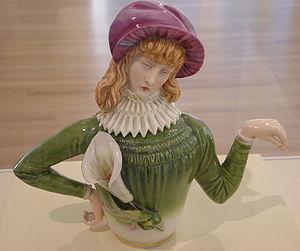
Cette liste des musées du Worcestershire, Angleterre contient des musées qui sont définis dans ce contexte comme des institutions qui recueillent et soignent des objets d'intérêt culturel, artistique, scientifique ou historique. leurs collections ou expositions connexes disponibles pour la consultation publique. Sont également inclus les galeries d'art à but non lucratif et les galeries d'art universitaires. Les musées virtuels ne sont pas inclus.